Protist

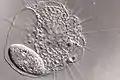
The heliozoan "Actinophrys sol" phagocyting a "Paramecium" ciliate

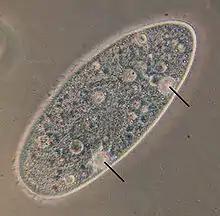
"Paramecium aurelia" with contractile vacuoles

Phagotrophic feeding consists of two phases: the concentration of food particles in the environment, and the phagocytosis, which encloses the food particle in a vacuole (the phagosome) where digestion takes place. In ciliates and most phagotrophic flagellates, digestion occurs at the oral region or cytostome, which is covered by a single membrane from which vacuoles are formed; the phagosomes then may be shuttled to the interior of the cell along the cytopharynx. In amoebae, phagocytosis takes place anywhere on the cell surface. The average food particle size is around one tenth the size of the protist cell.